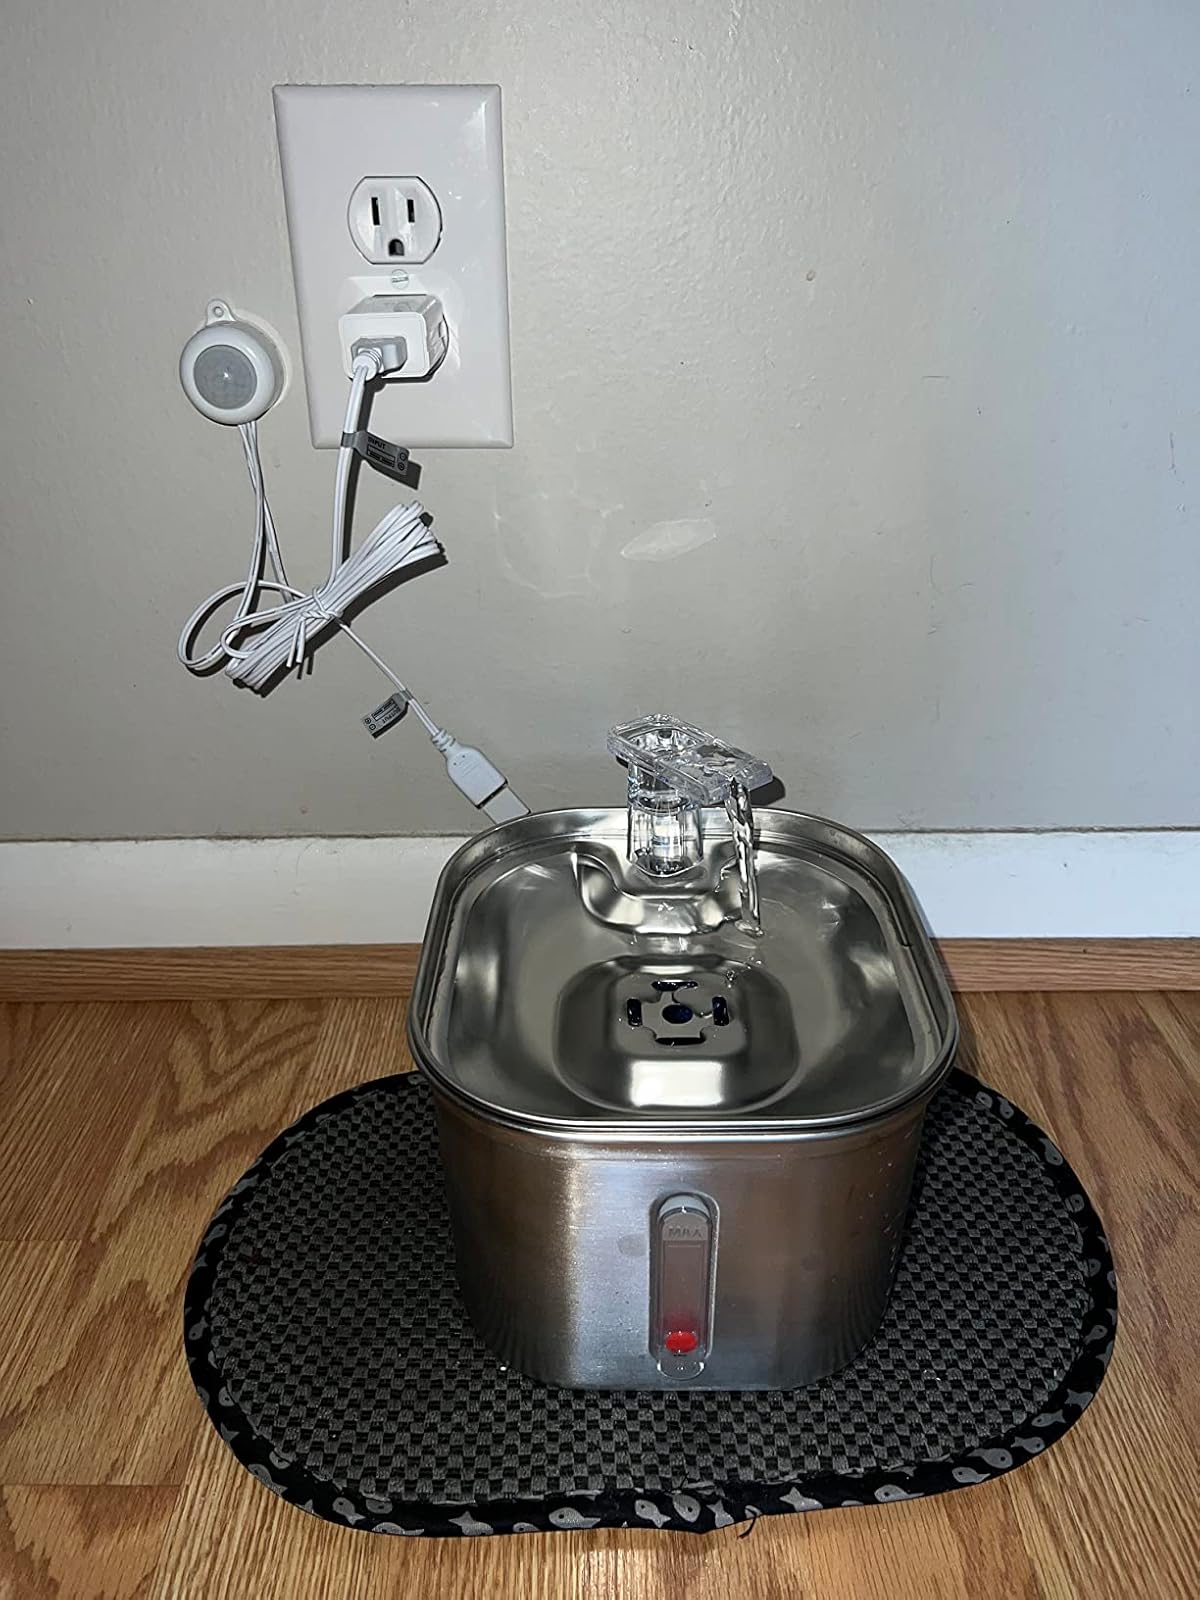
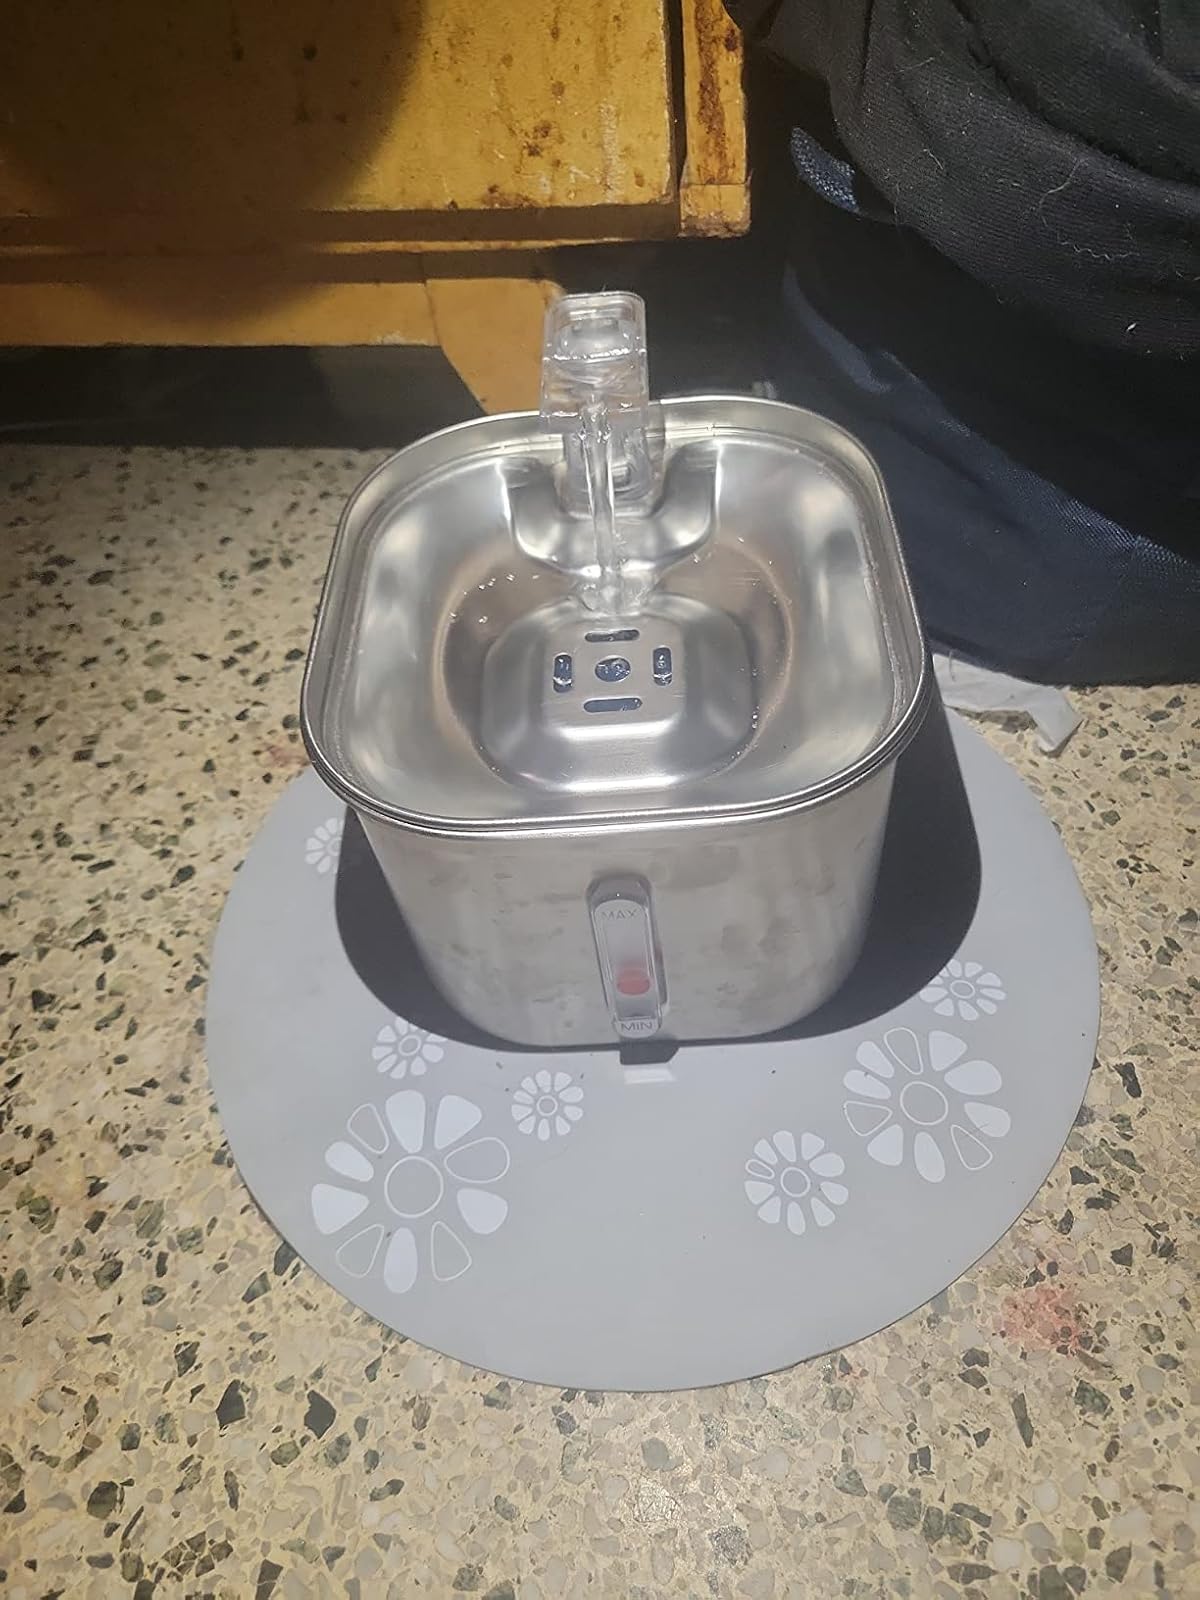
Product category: items_bowl
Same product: yes